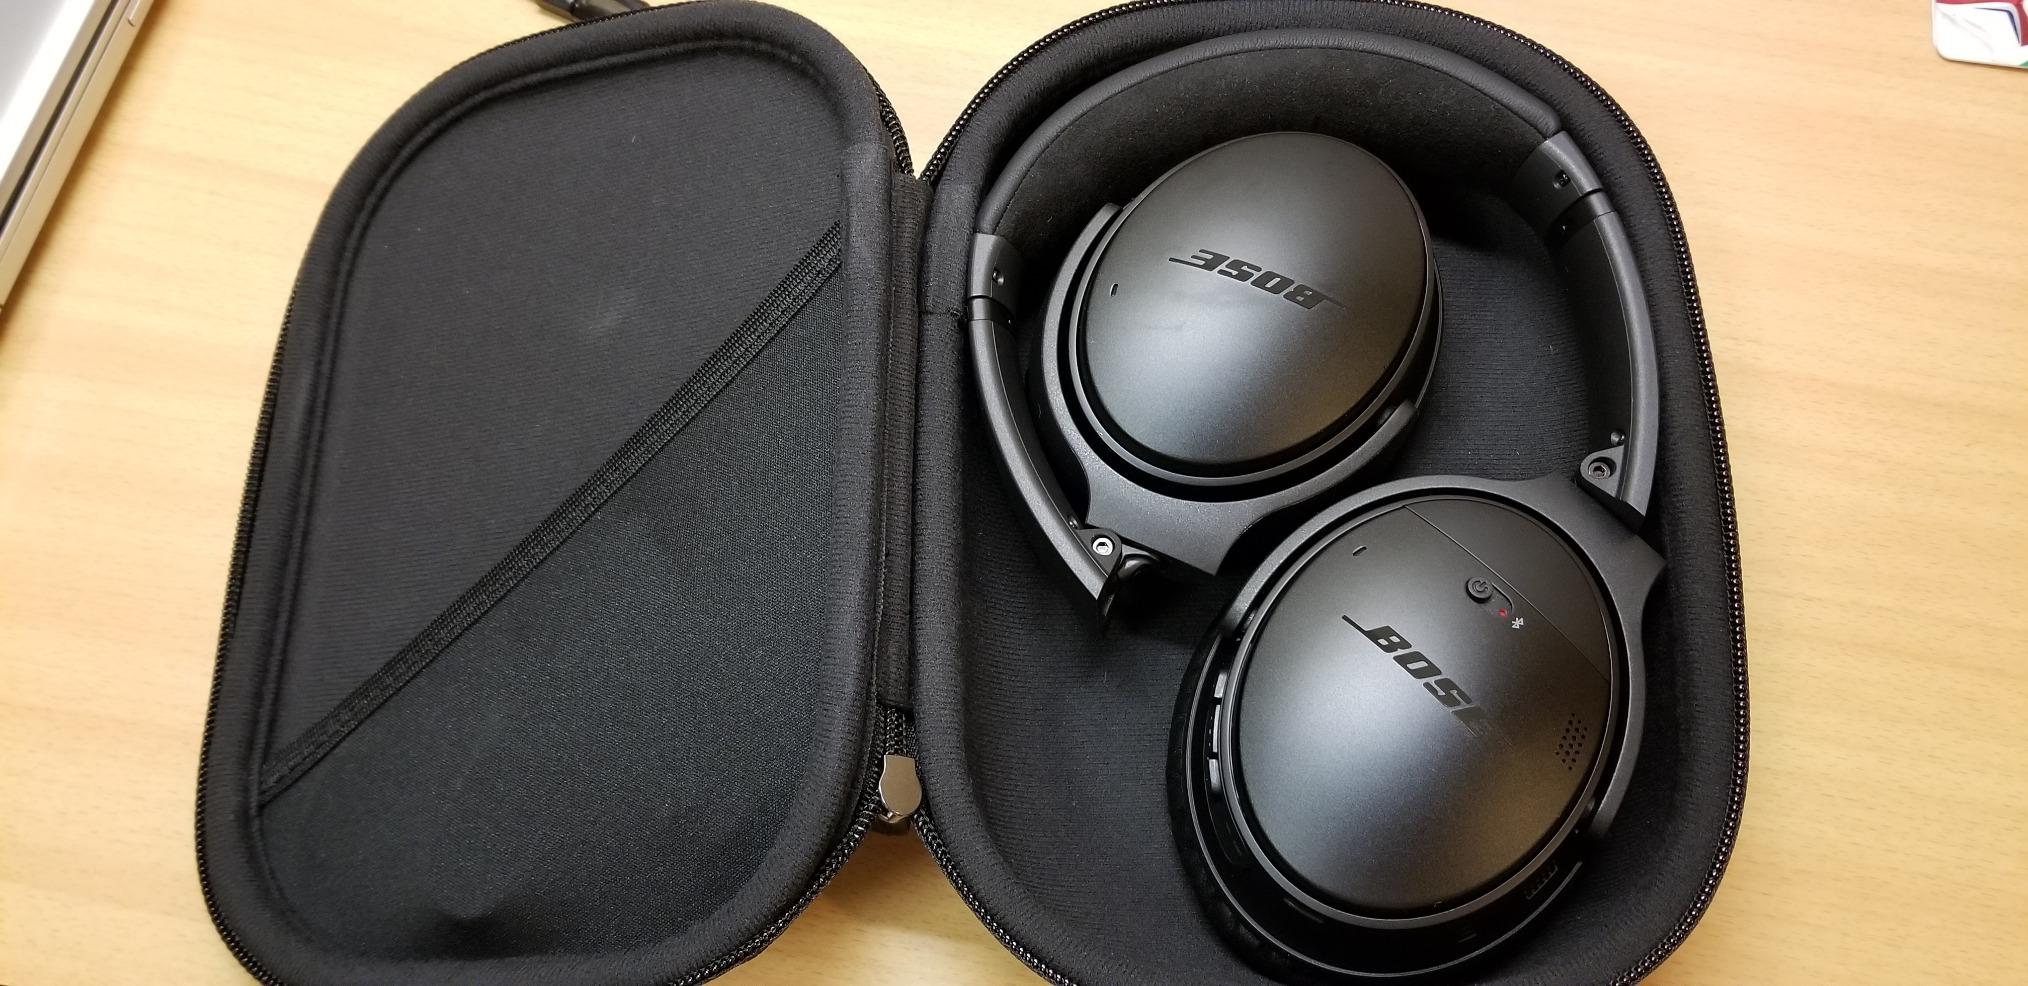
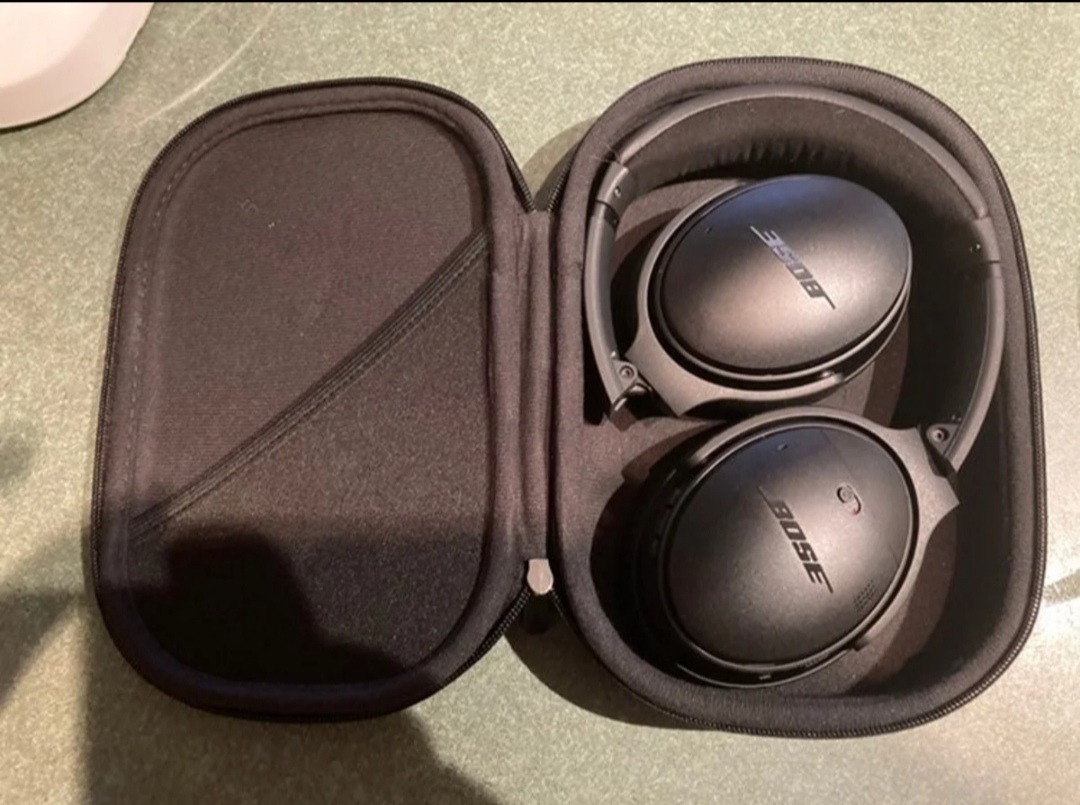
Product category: headphones
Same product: yes